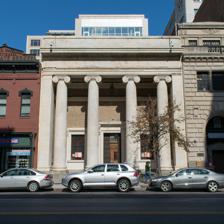
Building: Equitable Co-operative Building Association
Country: United States of America
Year built: 1911
United States historic place Equitable Co-operative Building Association U.S. National Register of Historic Places U.S. Historic district Contributing property Equitable Co-operative Building Association in 2016 Location 915 F Street, N.W. Washington, D.C. Coordinates 38°53′51.2″N 77°1′29.1″W / 38.897556°N 77.024750°W / 38.897556; -77.024750 Built 1911 Architect Frederick B. Pyle , Arthur B. Heaton Architectural style Neoclassical NRHP reference No. 94001515 Added to NRHP December 29, 1994 The Equitable Co-operative Building Association is a historic building, located at 915 F Street, Northwest, Washington, D.C. , in the Penn Quarter neighborhood. As of November 2018, it houses the second location of the restaurant Succotash. History It was designed by Frederick B. Pyle , and Arthur B. Heaton in the Neoclassical style. It was the headquarters of the Equitable Co-operative Building Association, of John Joy Edson . It was added to the National Register of Historic Places in 1994, and is a contributing property to the Downtown Historic District . The 2009 property value of 915 F Street, NW is $3,155,100. It was owned by Abdul Khanu who operated the Platinum nightclub, Club Bounce. In 2009, Peter Andrulis III bought it and attempted to operate a Museum of Arts and Sciences. In 2011, Douglas Development Corp. bought it. In September 2017, Edward Lee opened a second location of Succotash restaurant in it after an extensive interior improvements. The architectural drawings are held at the Library of Congress . References